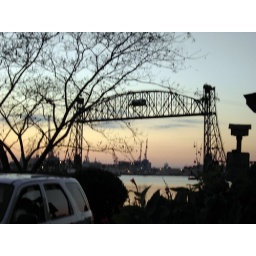
Heading back from the ocean front into Portsmith.... this train bridge lifts up to allow ships to pass under it...